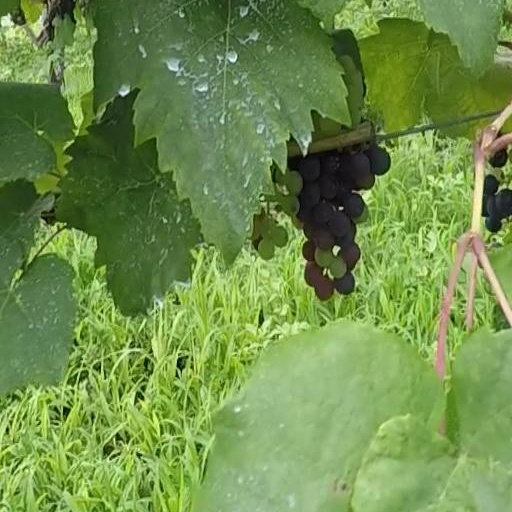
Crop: grape